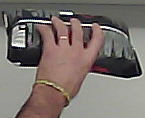
Product: lays_chill